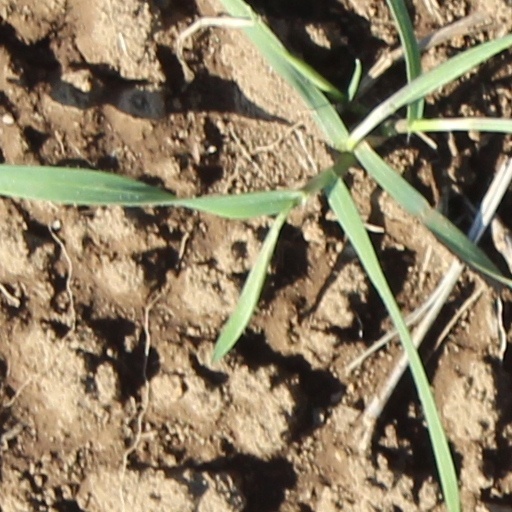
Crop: wheat